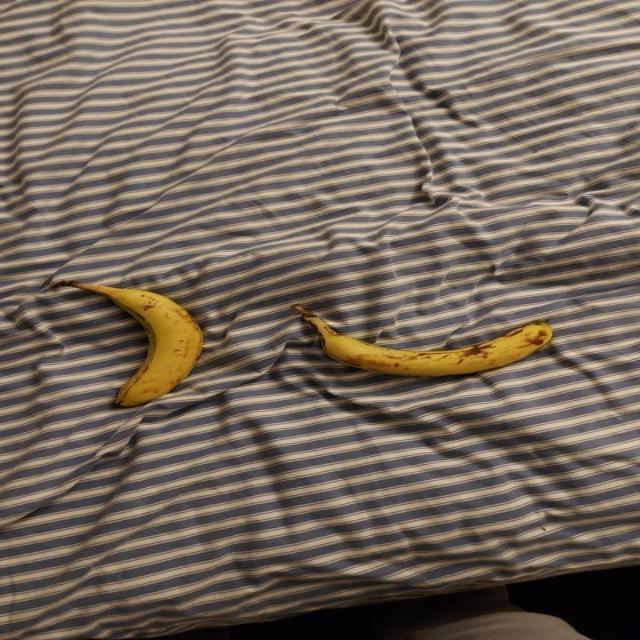
Label: bananas